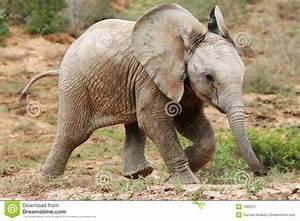
elephant